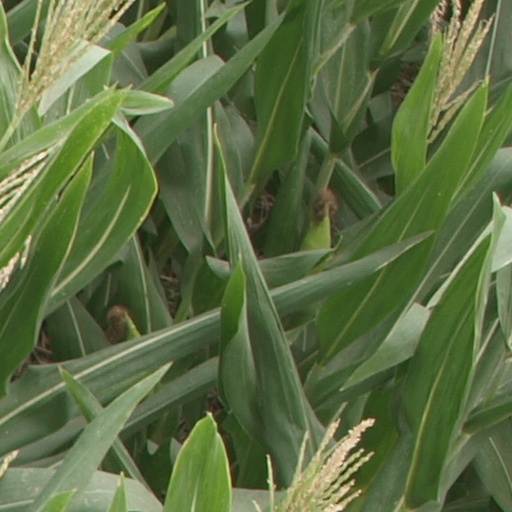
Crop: maize; corn